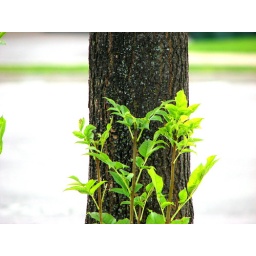
Small plant under a tree at a elementary school in Bolinbrook, IL